Benito Juárez, Mexico City

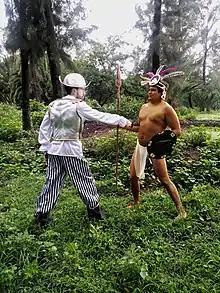
Recreation of a battle between an indigenous warrior and a conquistador.

The Cortés family would lose their Coyoacán lands by the early 17th century but as the lake dried, the area remained a rural zone just south of Mexico City. This city would remain within its conquest-era boundaries for all of the colonial period into the 19th century, with the Spanish living in the city and the indigenous living in the rural areas outside. However, these indigenous lost control over lands they held previously. Whatever lands they still held communally would be eventually taken over by growing Spanish-held haciendas. This area not only provided agricultural goods to Mexico City but was also important for brick making. These operations would remain important through the colonial era into the mid 19th century. In the 18th century, the territory of the modern borough included the villages of Santo Domingo, Mixcoac, La Piedad, Santa Cruz Atoyac, Actipan, San Juan Maninaltongo, Santa María Nonoalco and Xoco along with the la Candelaria, Santo Tomás Tecoyotitla and Atepuxco neighborhoods and the ranches and haciendas of Los Portales, San Borja, Nalvarte (Narvarte), San Simón, Santa Cruz, La Piedad and San Andrés de las Ladrilleras.